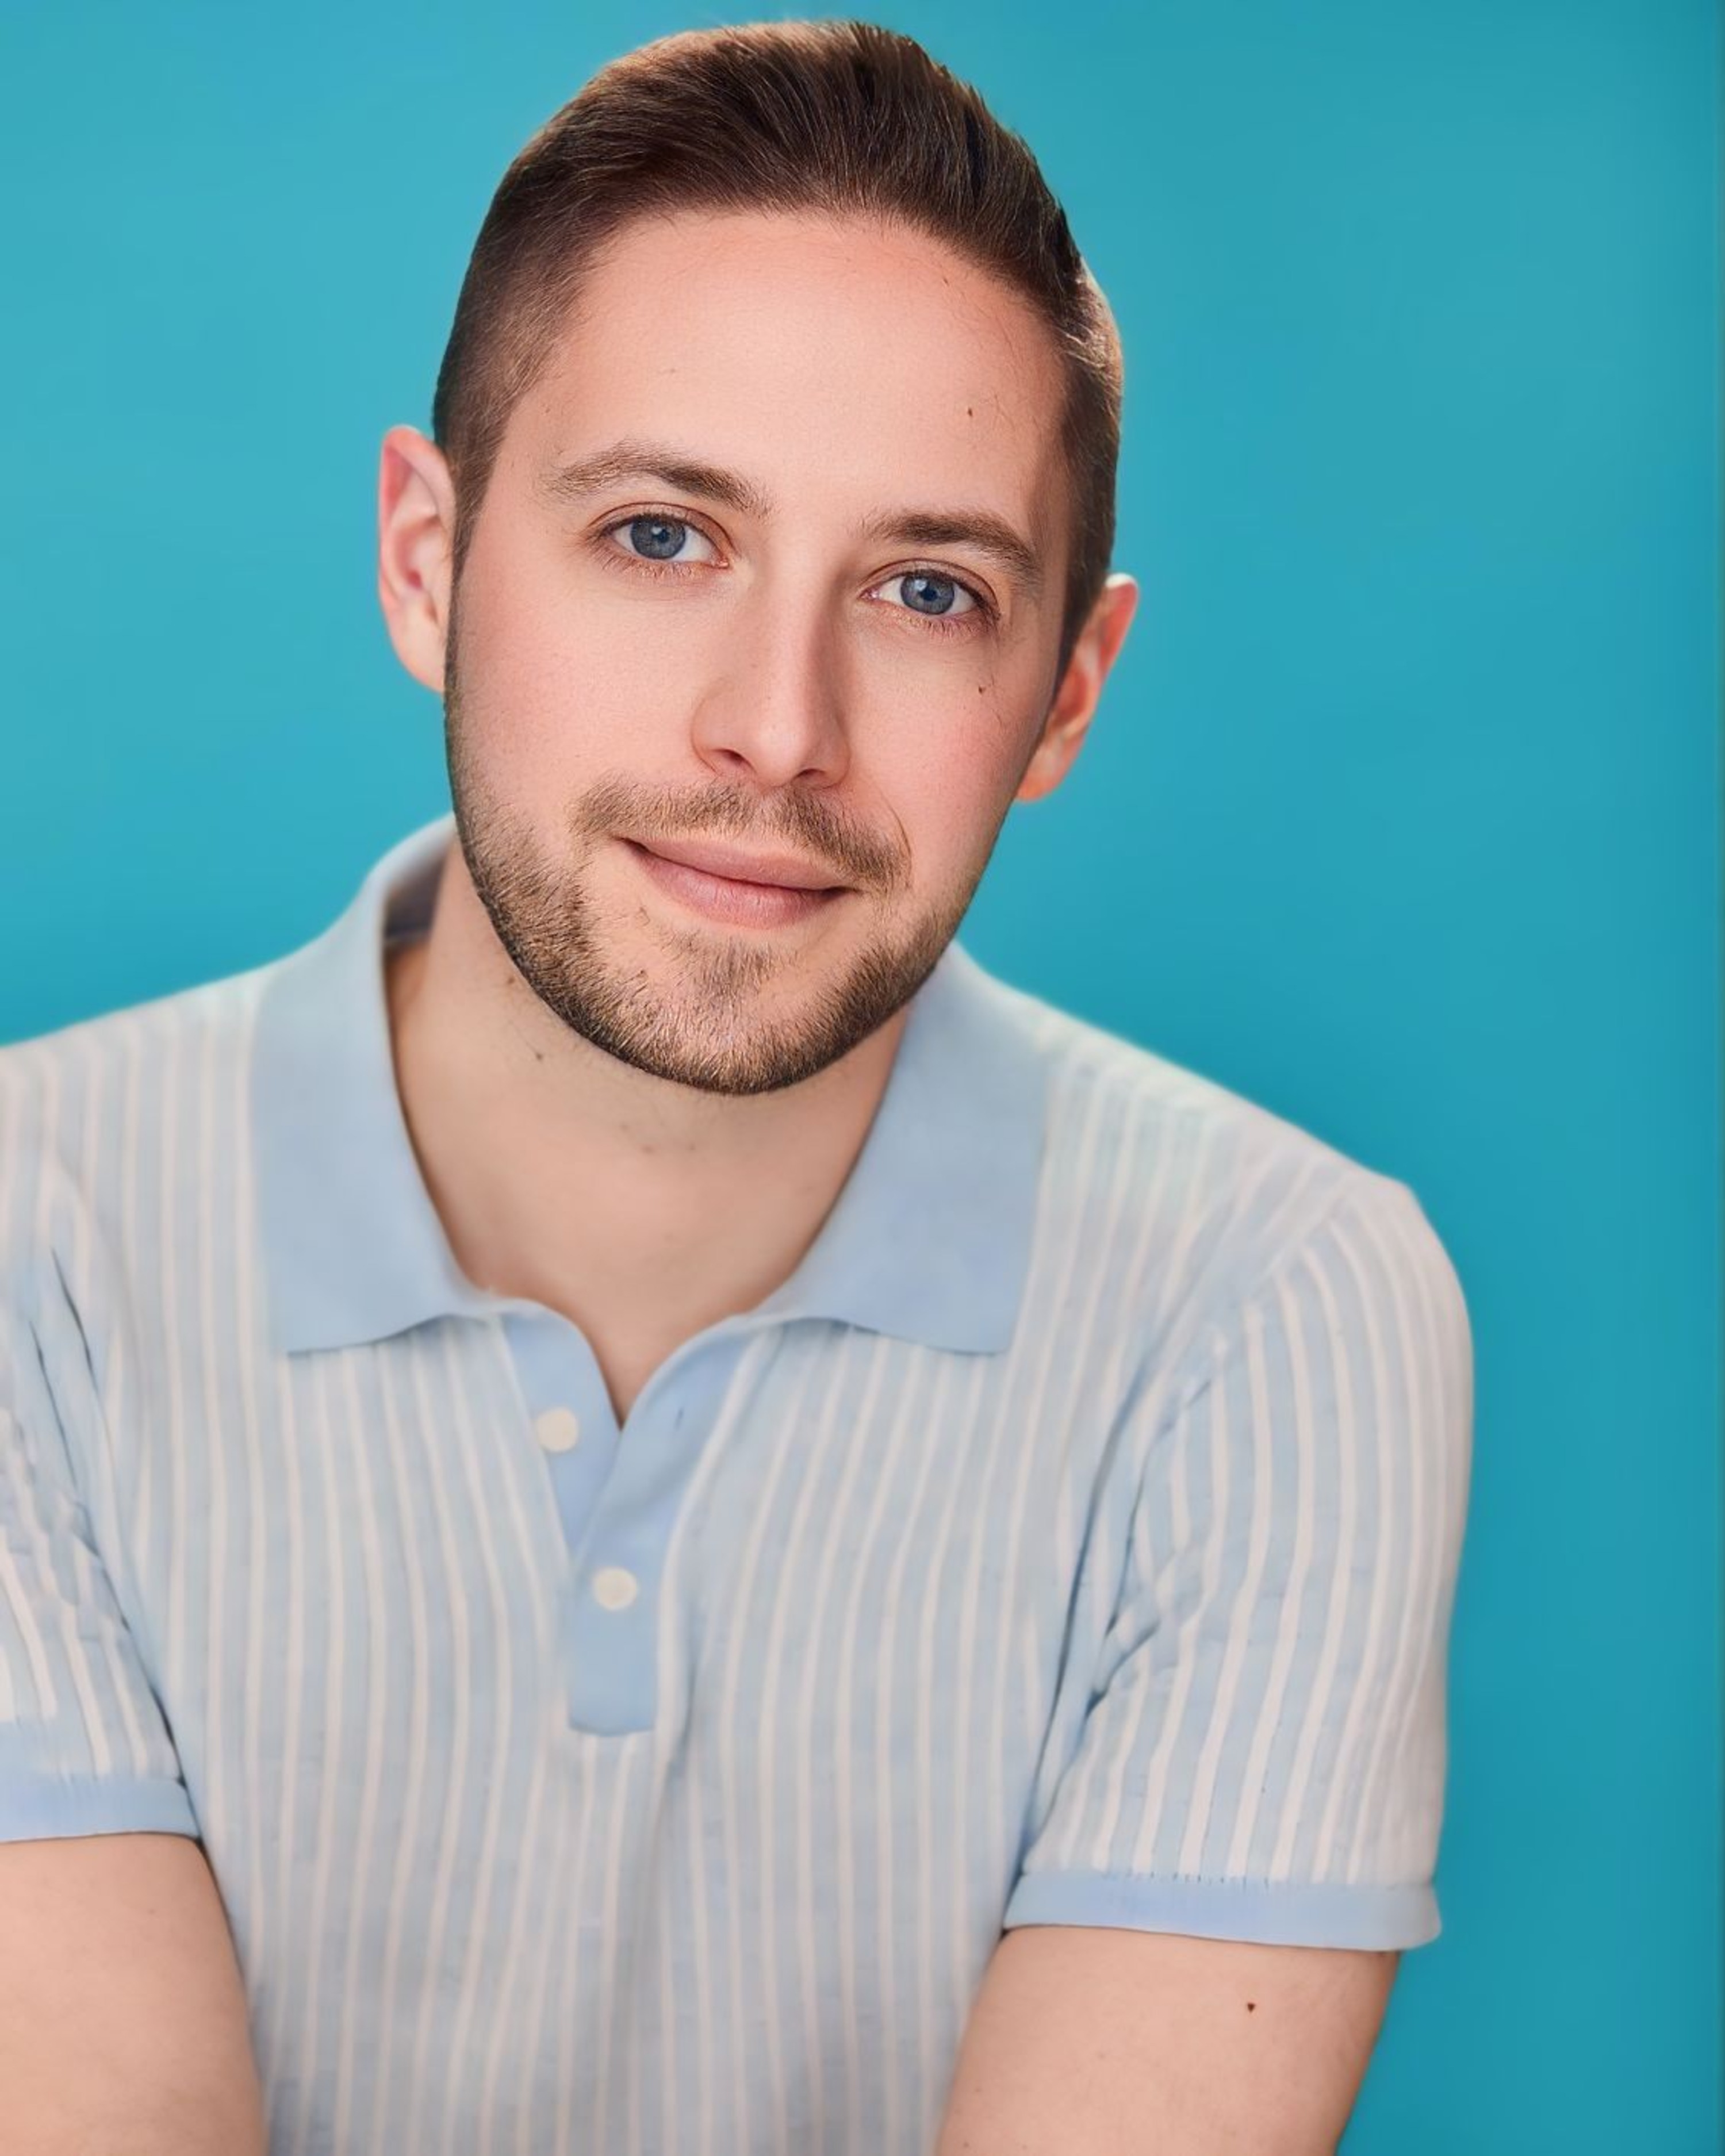
man, posing, smile, forehead, nose, cheek, lip, chin, eyebrow, eye, muscle, beard, dress shirt, eyelash, neck, flash photography, jaw, sleeve, gesture, iris, collar, facial hair, chest, happy, formal wear, No expression, white collar worker, throat, moustache, elbow, brown hair, t shirt, sitting, electric blue, Caesar cut, portrait photography, portrait, photo shoot